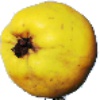
Label: quince